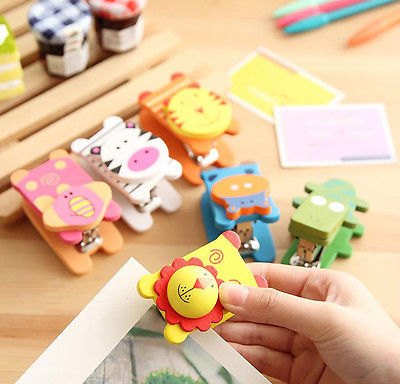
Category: stapler